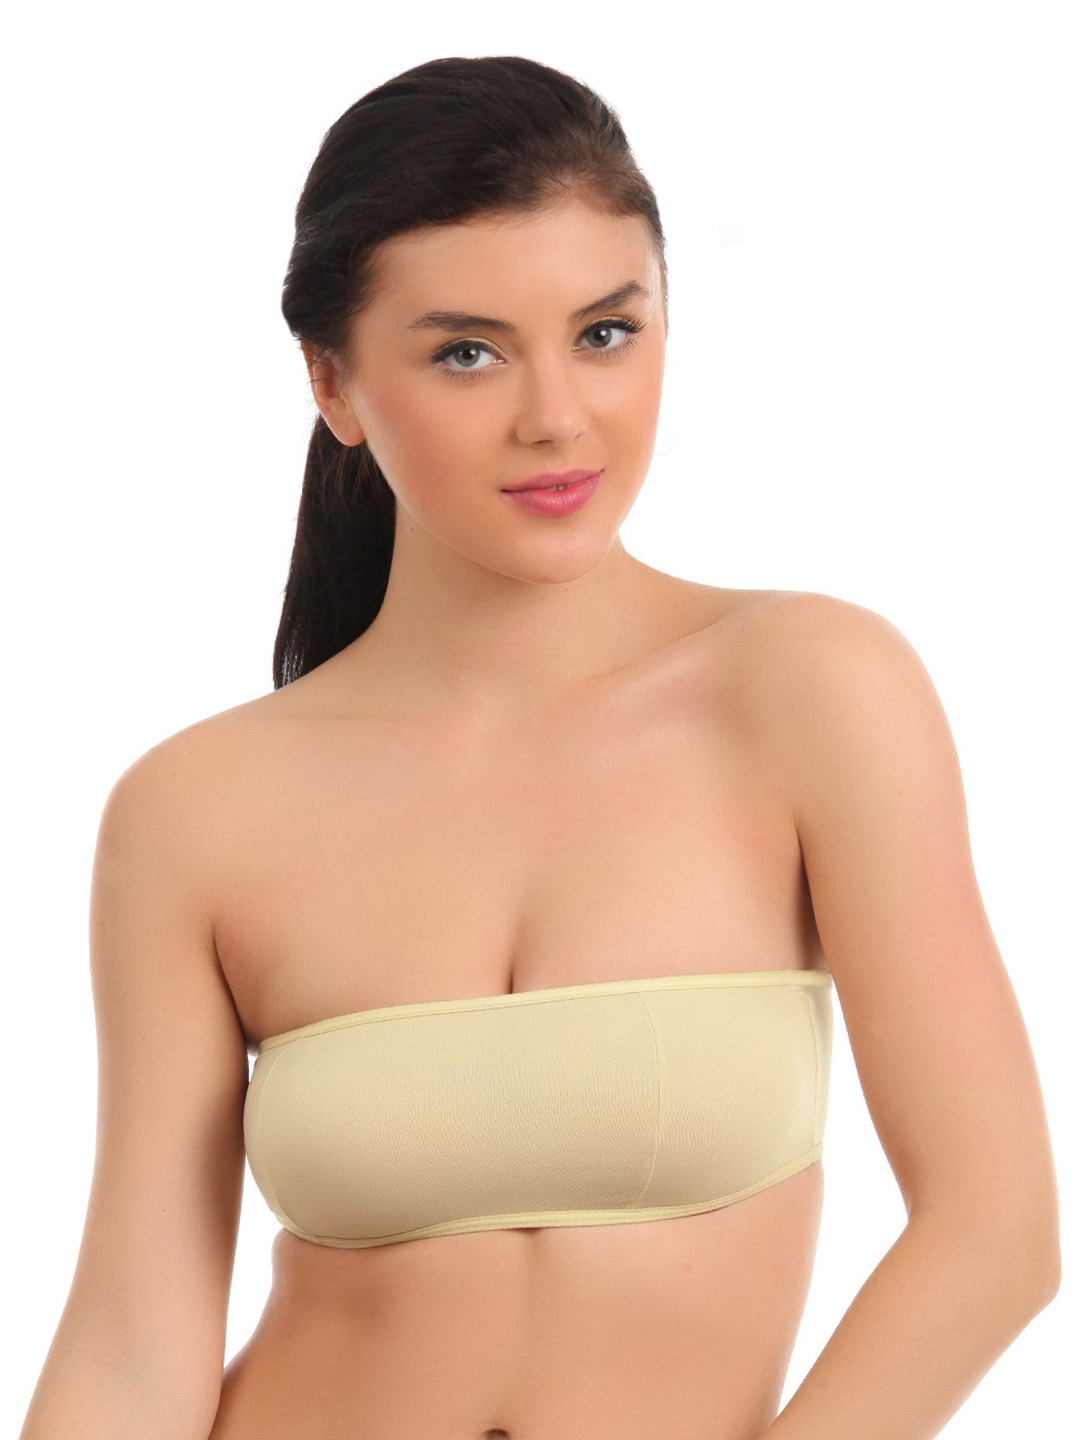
Red Rose Beige Camisole
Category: Apparel / Innerwear / Camisoles
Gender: Women
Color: Skin
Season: Winter 2015
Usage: Casual